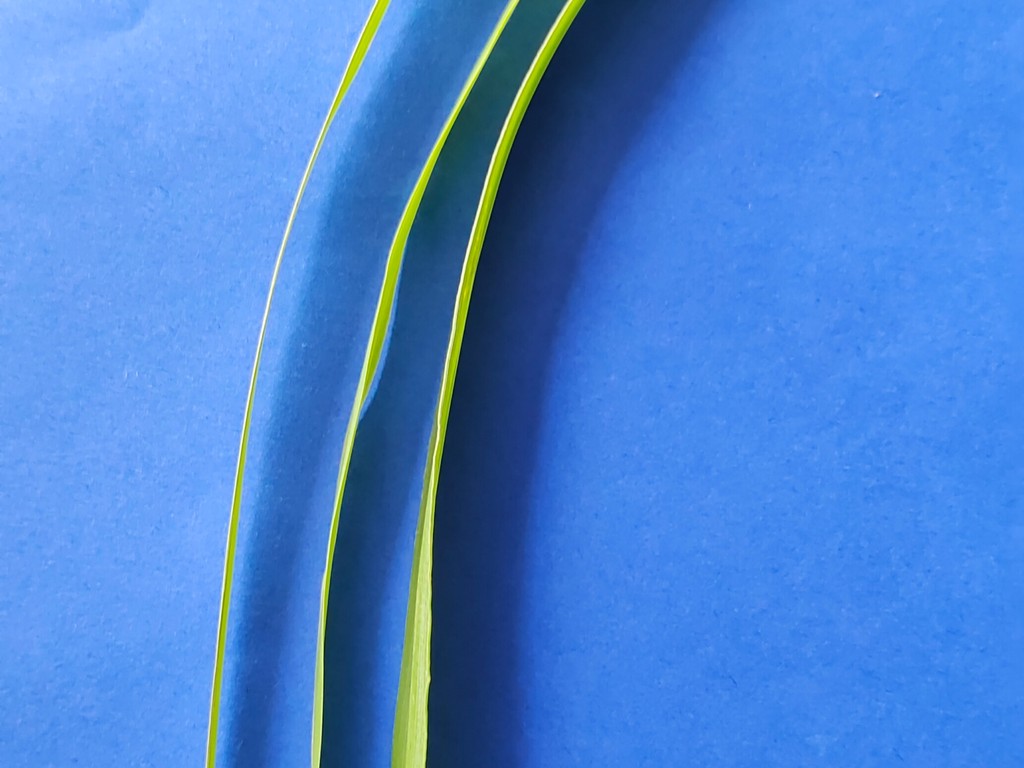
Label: Healthy